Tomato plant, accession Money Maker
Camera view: horizontal (90 deg, fisheye); turntable rotation: 240 degrees
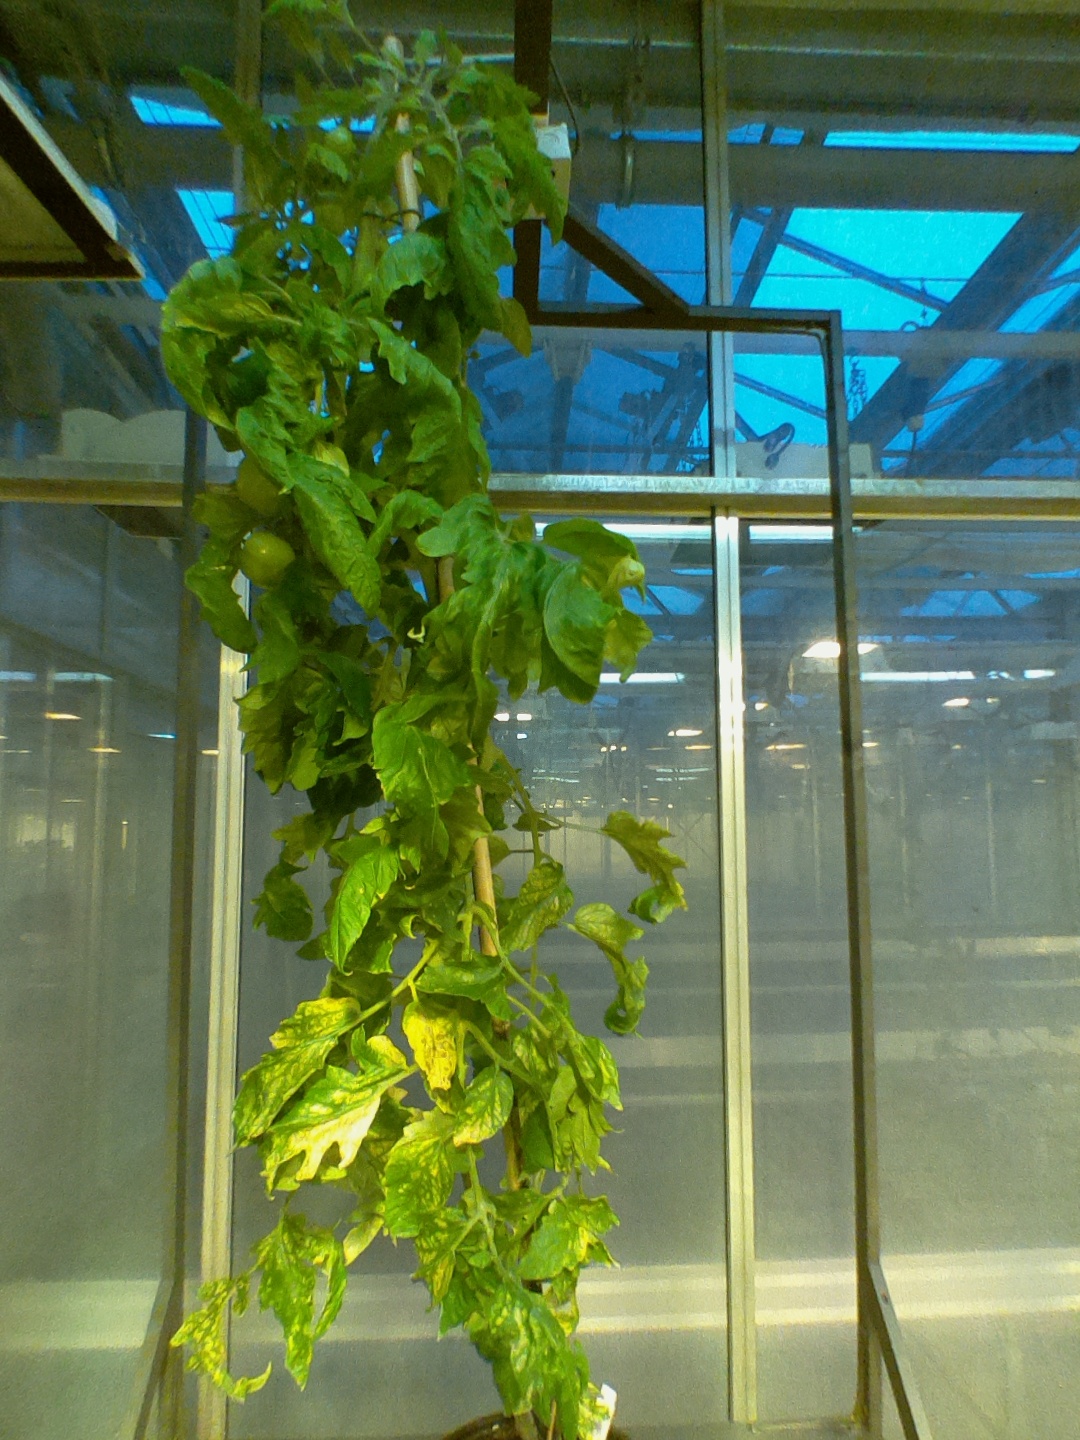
BBCH growth stage 78: 80% -90% of final fruit size